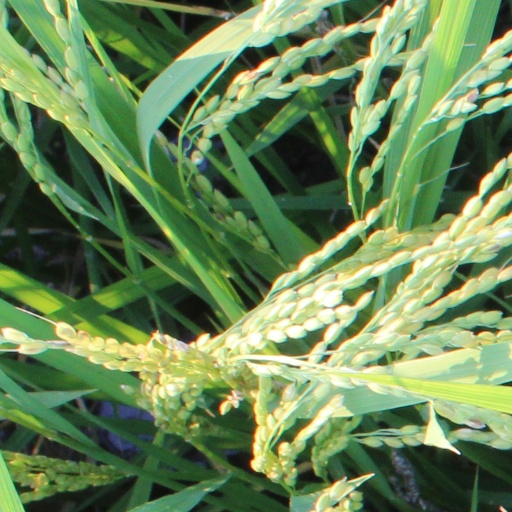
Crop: rice